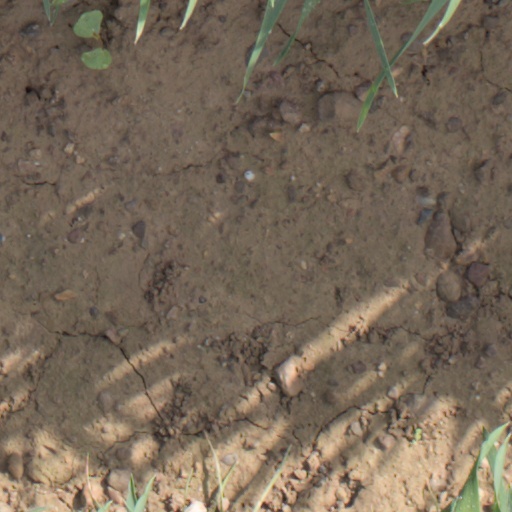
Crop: wheat